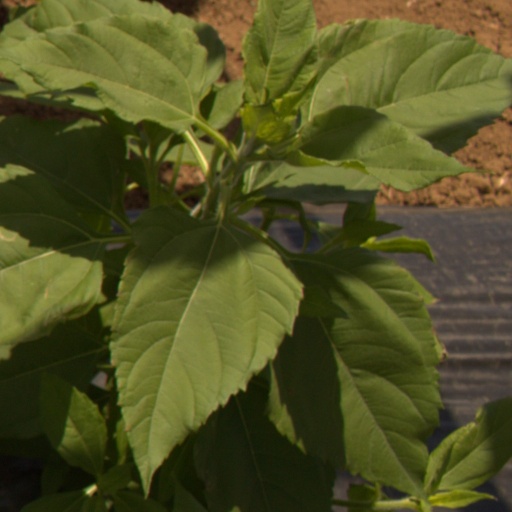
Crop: Jerusalem artichoke